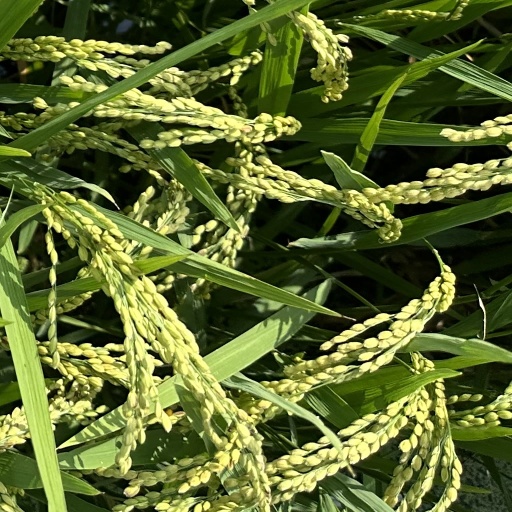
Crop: rice